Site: brandenburg
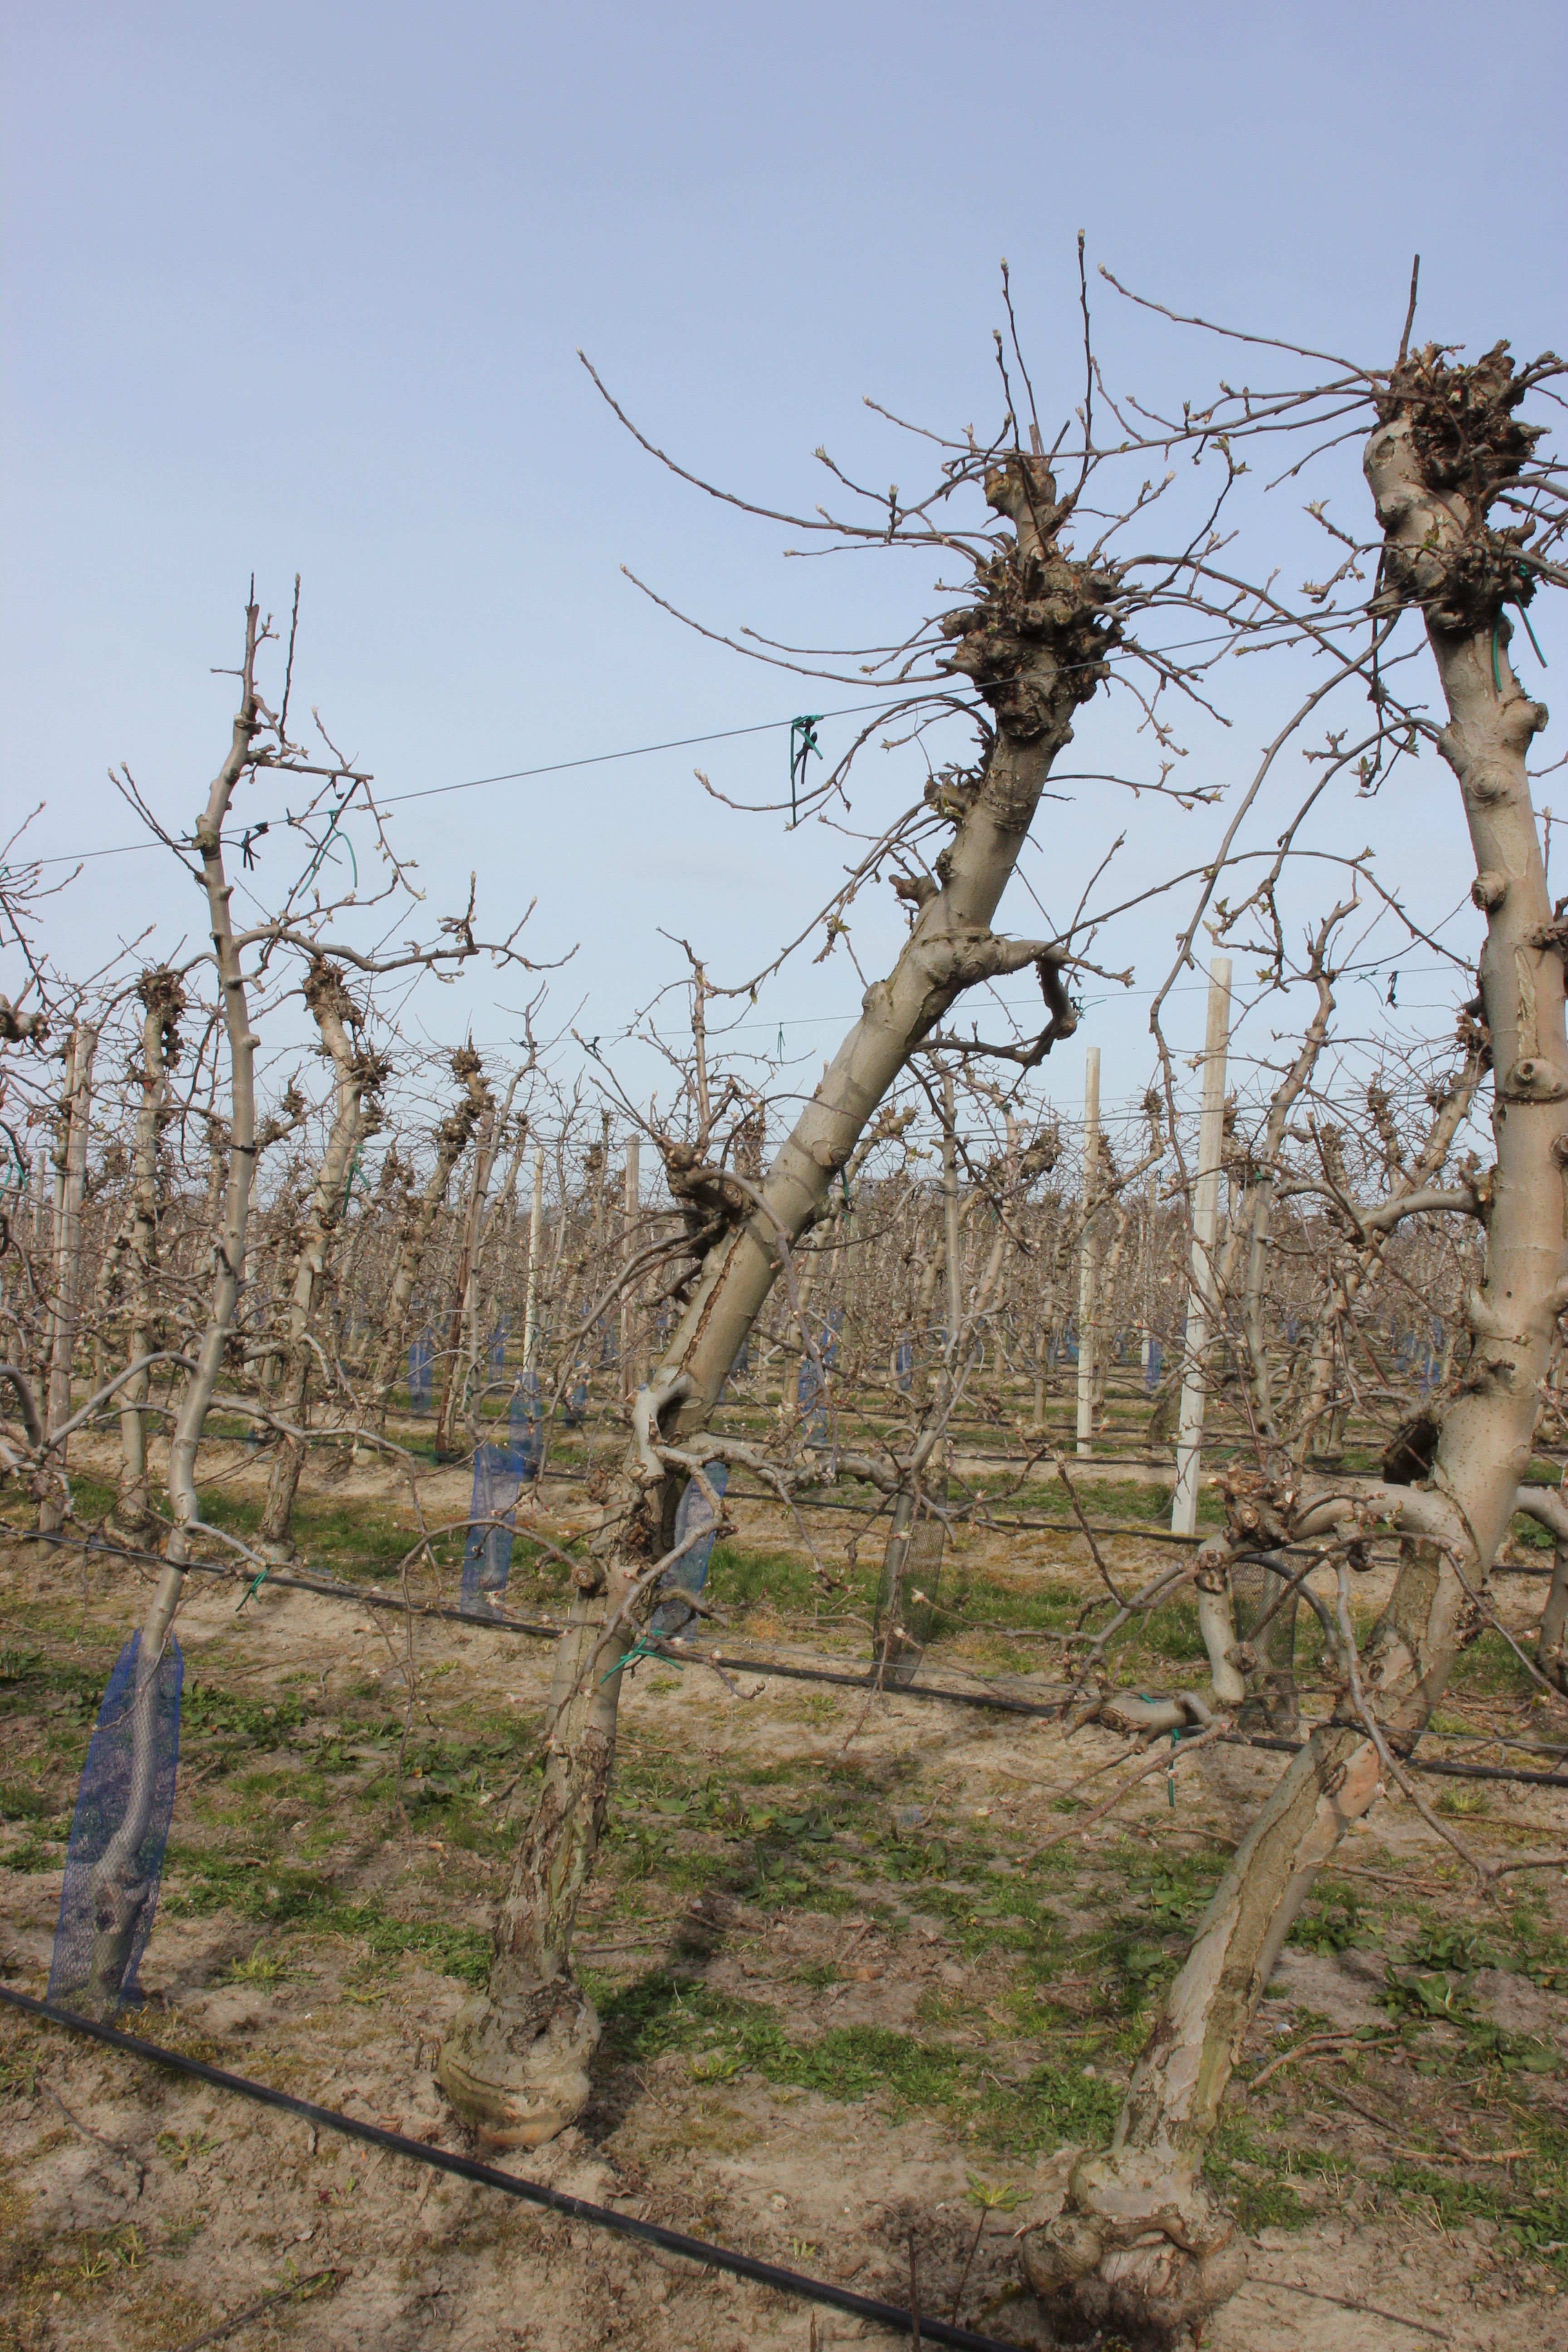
Growth stage (BBCH 54): Inflorescence emergence